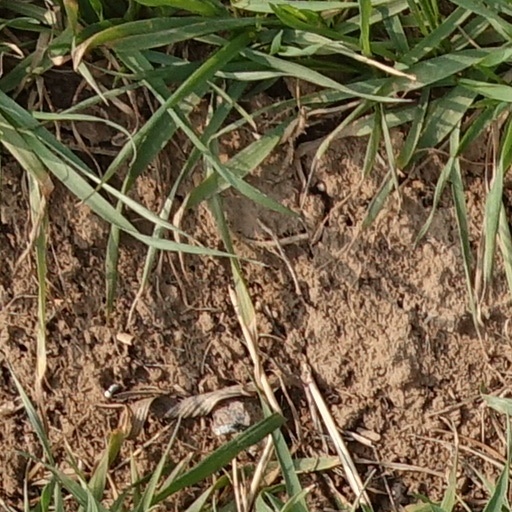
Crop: wheat